Final Burning in Budokan

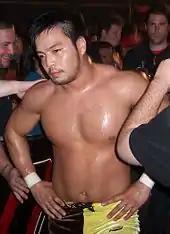
Kobashi's protégé Kenta, the reigning GHC Heavyweight Champion, took part in the main event.

Kobashi's retirement event received significant coverage in mainstream media in Japan. Several magazines ran special editions dedicated entirely to Kobashi. The event was streamed into movie theaters across Japan. Every theater in Tokyo was sold out, most well ahead of time. Japan's former prime minister Yoshihiko Noda, who had stated that Kobashi was his favorite wrestler, announced that he would attend the event.